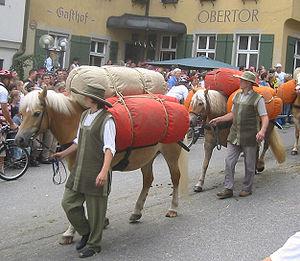
Le Haflinger est une race montagnarde de petit cheval de selle et de trait léger. Originaire du Tyrol, région historique désormais partagée entre l'Autriche et le nord de l'Italie, le Haflinger est peut-être issu de populations d'équidés arrivées dans la région dès le Moyen Âge. Il émerge réellement en tant que race à la fin du XIXᵉ siècle. Il est caractérisé par sa robe, toujours alezane aux crins lavés, ses allures confortables mais énergiques, sa musculature et son élégance. De son élevage pour le travail en terrain accidenté, le Haflinger a hérité d'une grande robustesse. Sa morphologie et son apparence sont le résultat de croisements réguliers entre le cheval arabe et des poneys de travail tyroliens. L'étalon fondateur de la race, Folie, naît en 1874. La première coopérative d'élevage voit le jour en 1904. Tous les Haflingers actuels descendent de Folie, à travers sept lignées.